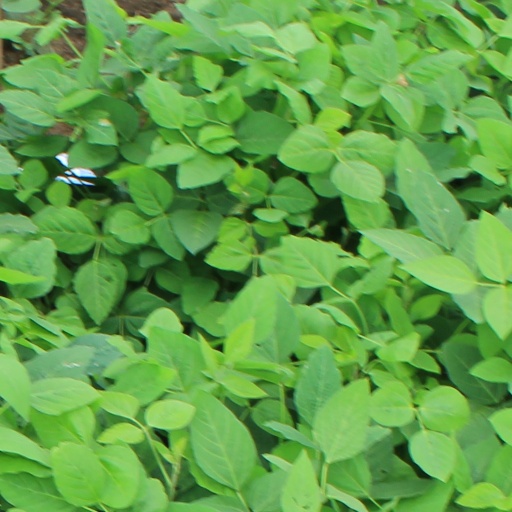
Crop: soybean